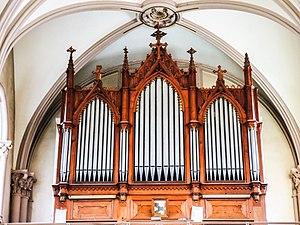
Orgue Callinet de 1851, dans l'église Saint Augustin de Rimbach-près-Masevaux